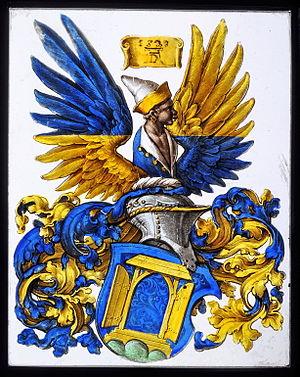
Albrecht Dürer, né le 21 mai 1471 à Nuremberg, où il est mort le 6 avril 1528, est un dessinateur, graveur et peintre allemand également connu comme théoricien de la géométrie et de la perspective linéaire. Il signe « Albertus Dürer Noricus », « Dürer Alemanus » ou encore le plus souvent de son monogramme. Quand il est nécessaire de le différencier de son père Albrecht Dürer l'Ancien, beaucoup moins célèbre, on dit « Albrecht Dürer le Jeune ».